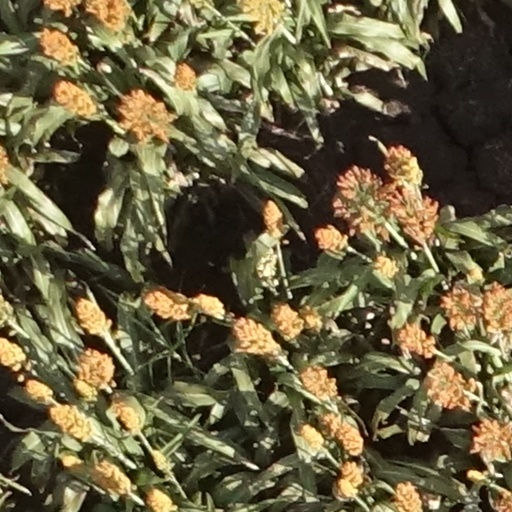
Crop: sorghum